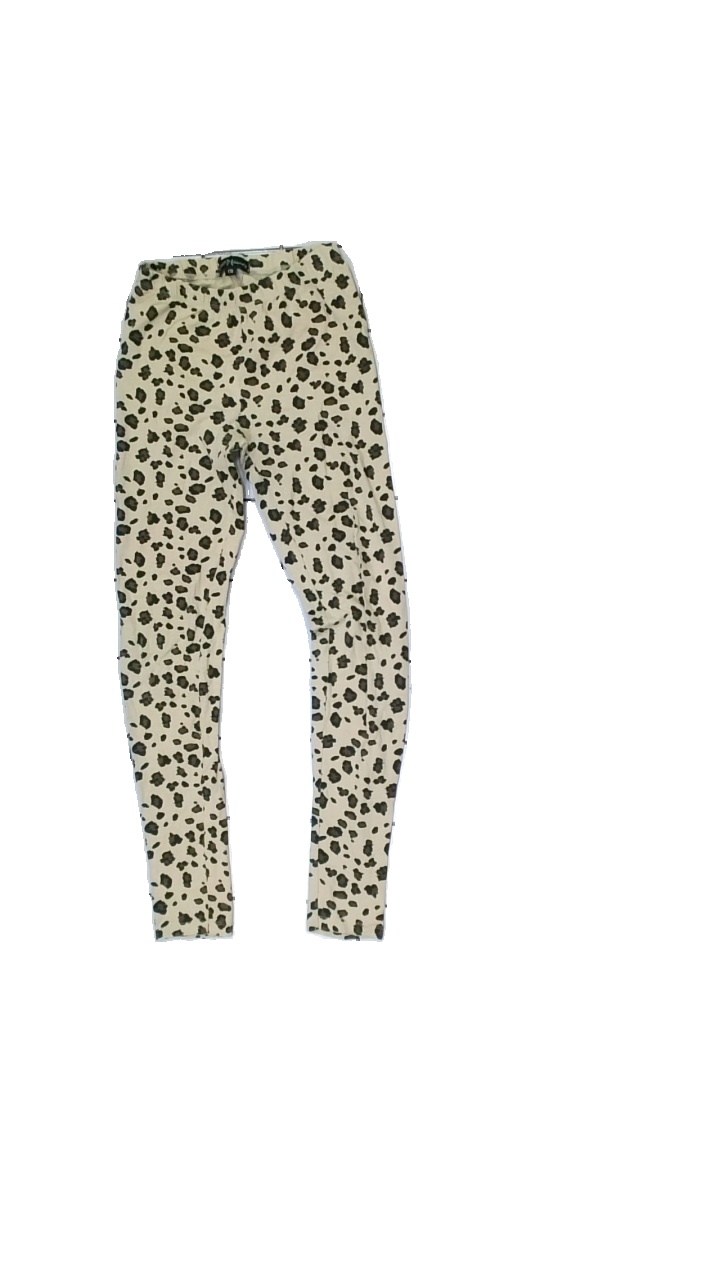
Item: Tights (Children)
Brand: Xoxox Friends
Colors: Black, Brown, Beige
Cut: Regular
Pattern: Animal print
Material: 100% Cotton
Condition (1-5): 5
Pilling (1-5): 5
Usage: Reuse
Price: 50-100